History of Lille

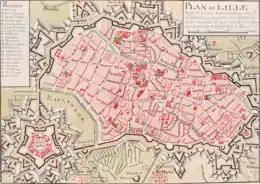
18th-century map of old Lille and the Vauban citadel.

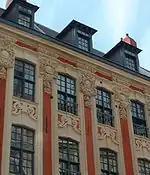
Dummy cannonballs on the facades of the Place du Théâtre in Lille.

In 1667, the city, once again rich and prosperous, was besieged and taken by Vauban in eight days (July 20–27) simultaneously with Douai under the eyes of the Sun King. Lille then became French on May 2, 1668, under the Treaty of Aix-la-Chapelle, which provoked the discontent of the people of Lille. In the same year, Vauban, appointed governor, improved and extended the city's fortifications, encompassing the new districts of Saint-André and La Madeleine to the northwest, as far as the Citadelle. The intramural area was thus increased from 142 to 206 hectares, to which were added 205 hectares of fortifications. These works won the confidence of the Flemish subjects. From April to December 1672, the King appointed D'Artagnan governor of the city, temporarily replacing Marshal d'Humières.